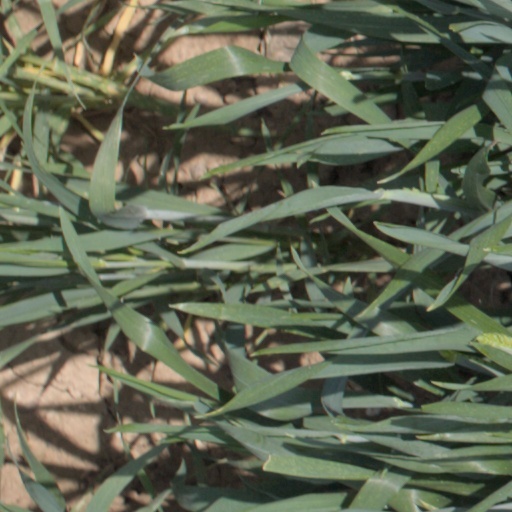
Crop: wheat